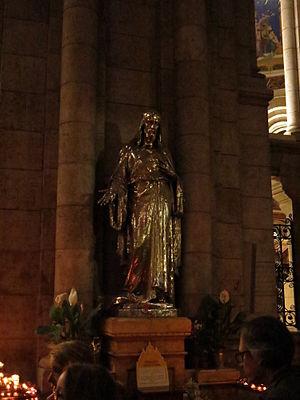
Statue dans basilique du Sacré-Cœur
La basilique du Sacré-Cœur de Montmartre, dite du Vœu national, située au sommet de la butte Montmartre, dans le quartier de Clignancourt du 18ᵉ arrondissement de Paris, est un édifice religieux parisien majeur, « sanctuaire de l'adoration eucharistique et de la miséricorde divine » et propriété de l'archidiocèse de Paris.